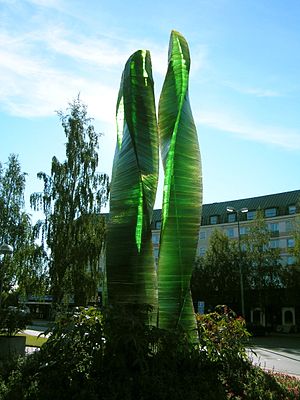
Grön eld, Umeå
Grön eld
Grön eld er en 9 meter høj grøn glasskulptur udført af Vicke Lindstrand. Grön eld er et af Umeås mest kendte kunstværker og var, da det blev opført i 1970, verdens største glasskulptur. Kunstværket står på Järnvägstorget foran Umeå centralstation.